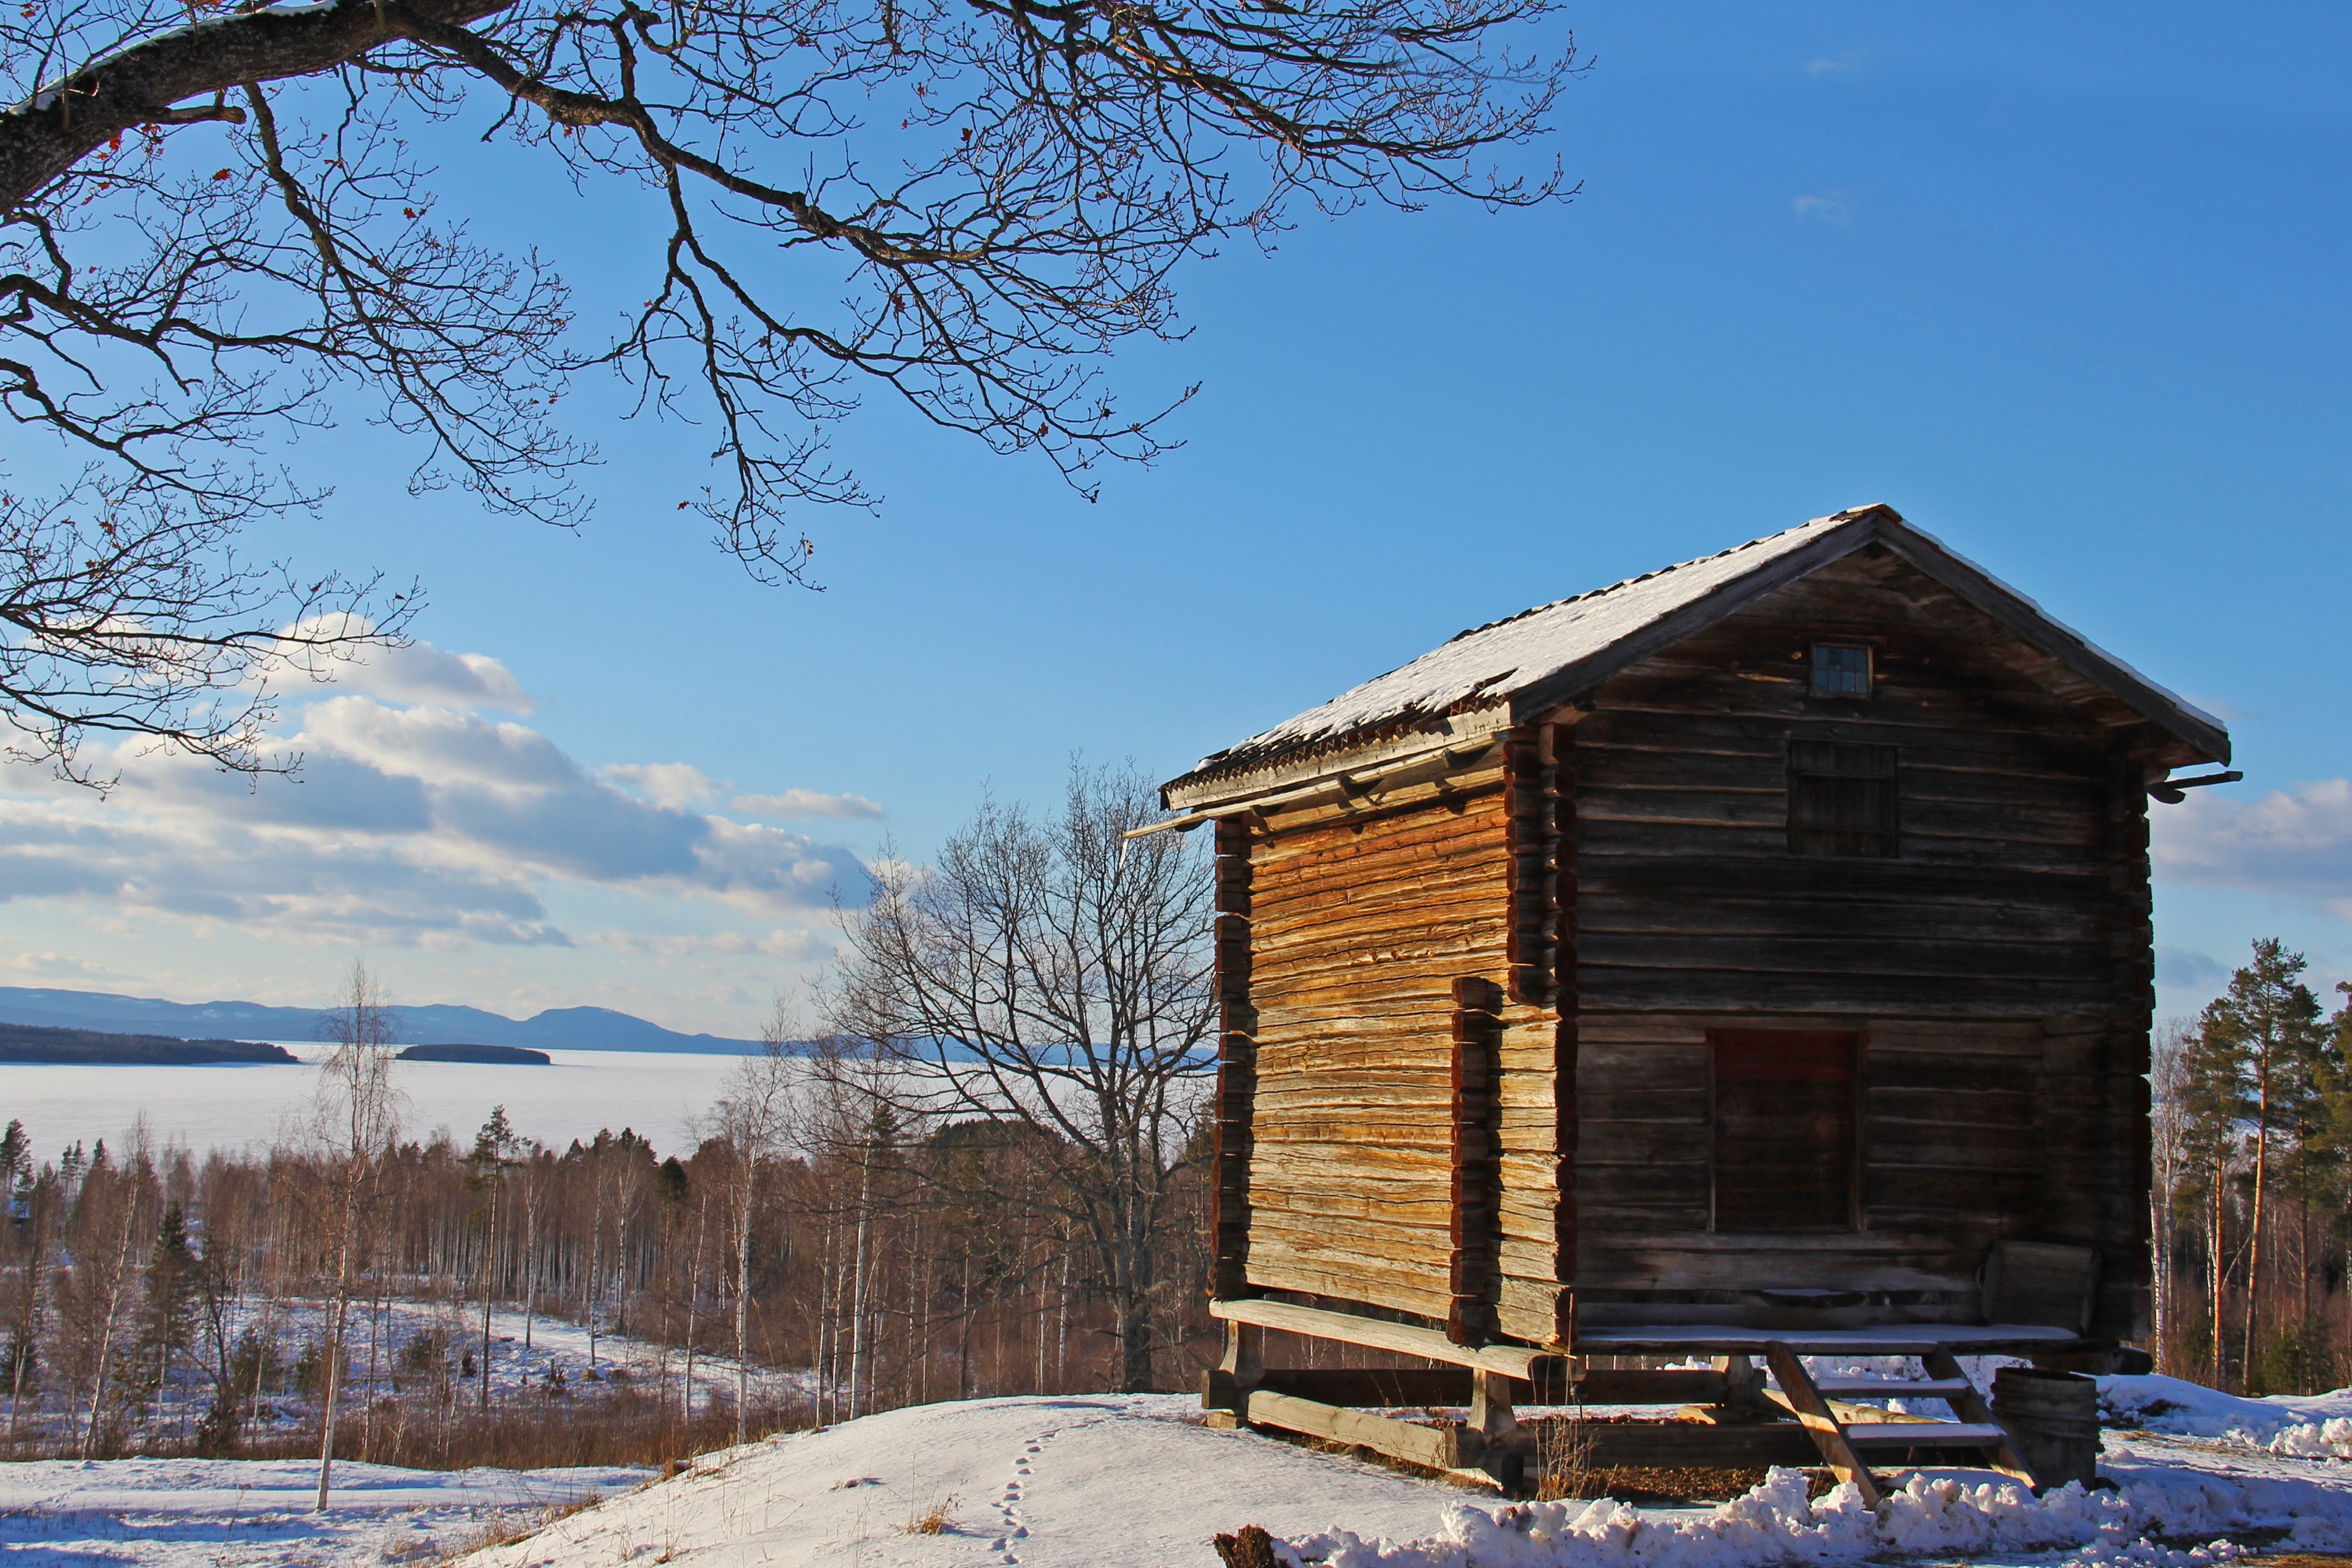
tree, snow, cold, winter, sky, wood, white, countryside, house, building, barn, home, vacation, travel, hut, shack, europe, red, scenic, cottage, facade, blue, tourism, season, sweden, wooden, beautiful, log cabin, traditional, unique, scandinavia, tallberg, swedish, charming, rural area, residential area, dalarna